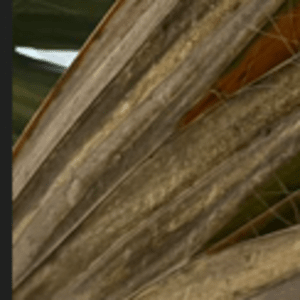
Label: Manganese Deficiency